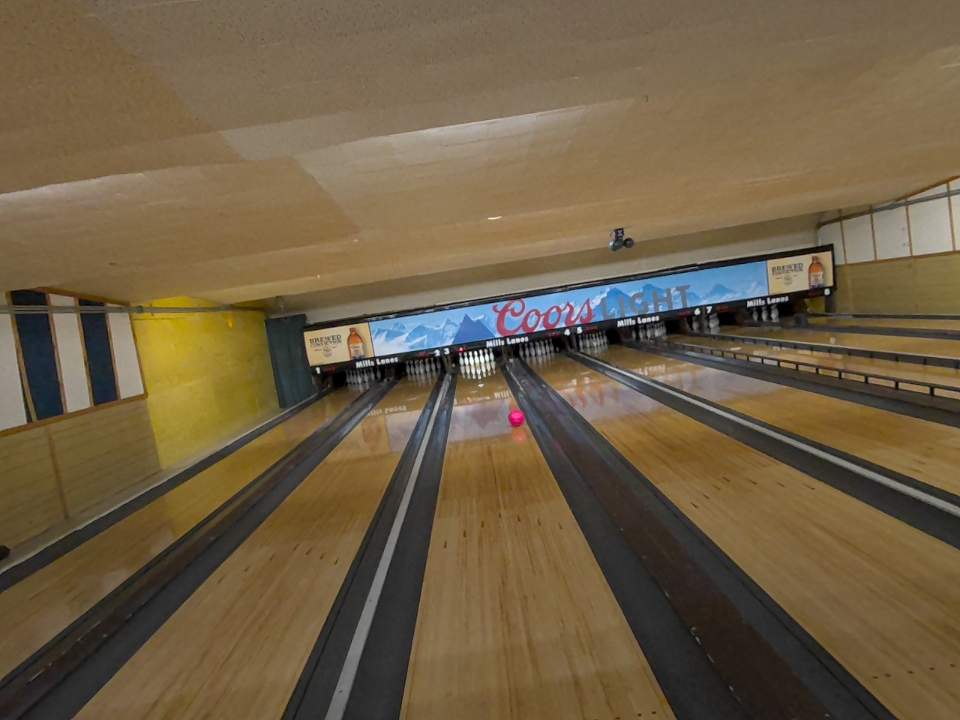
Object: bowling_ball